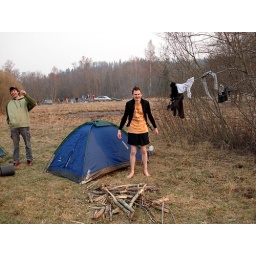
I fell in river 3 times. Those clothes on me are not mine.